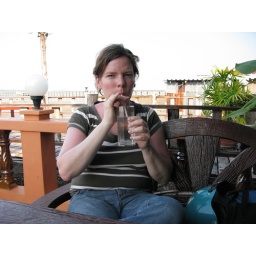
Christina enjoying a glass of water in a beachside restaurant in Lanta Old Town